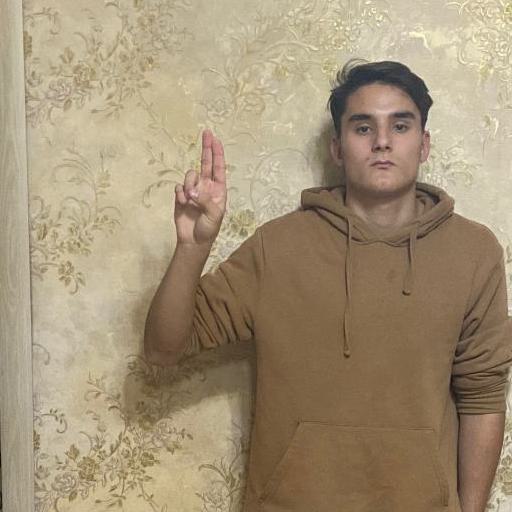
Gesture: two_up